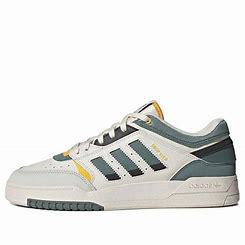
Brand: adidas
Model: originals Adidas Originals Drop Step